Corfu

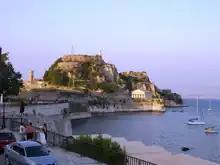
Palaio Frourio south elevation. The Venetian built moat is on the left and the Doric style St. George's Church built by the British can be seen in the background on the right.

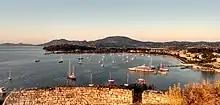
Yachts at anchor as seen from the fort

The Tomb of Menecrates or Monument of Menecrates is an Archaic cenotaph in Corfu, built around 600 BC in the ancient city of Korkyra (or Corcyra). The tomb and the funerary sculpture of a lion were discovered in 1843 during demolition works by the British Army who were demolishing a Venetian fortress in the location of Garitsa hill in Corfu. The tomb is dated to the 6th century BC.